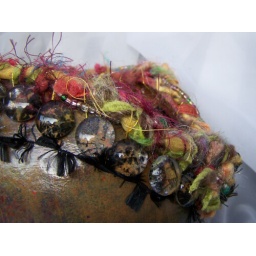
Double woven with colorful handpicked fibers, beads, and glass accents. I even embellished the glass with stars and words in ink.